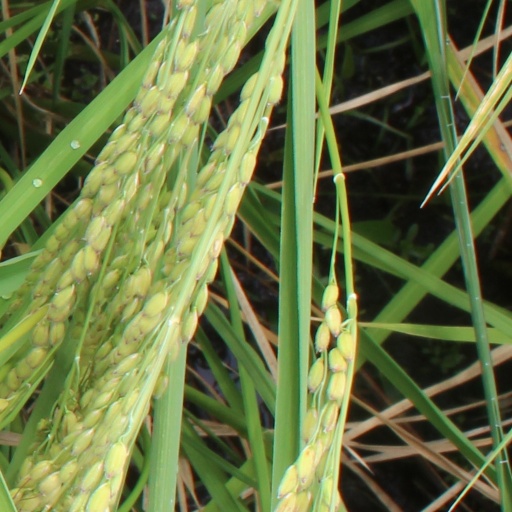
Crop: rice